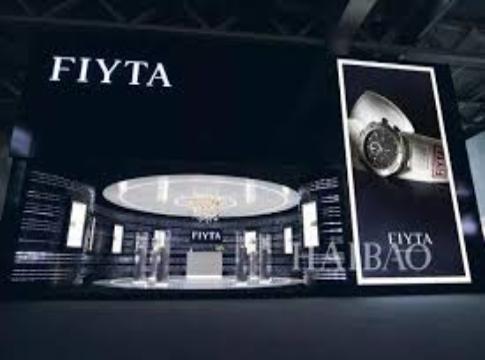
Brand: fiyta
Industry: Electronic